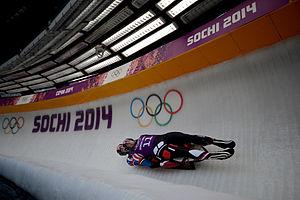
L'épreuve de luge en double des Jeux olympiques d'hiver de 2014 a lieu le 12 février 2014.